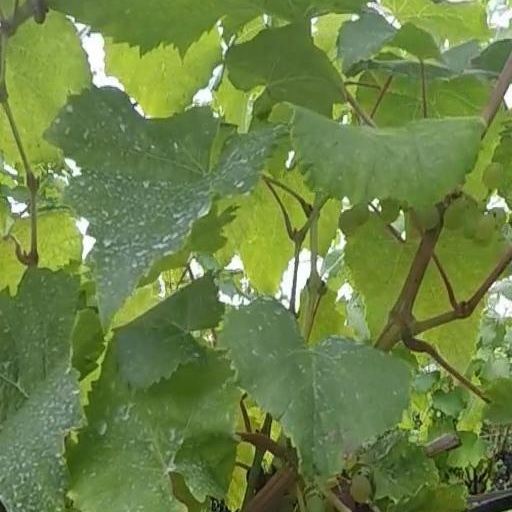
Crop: grape